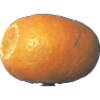
Label: Kumquats 1